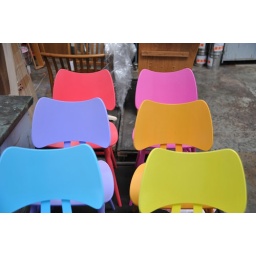
The special editions of the butterfly chair for Tent London 2010, stood in our factory at Princes Risborough.